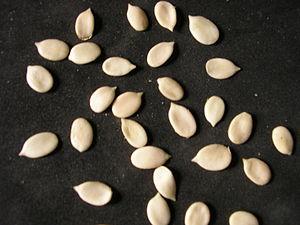
Les pistaches africaines, appelées aussi « égousi » sont des graines, riches en matière grasse et en protéines, de certaines espèces de cucurbitacées, consommées principalement en Afrique tropicale, occidentale et centrale. Ces graines proviennent d'espèces souvent imprécises, parfois appelées « melons » ou « concombres ». En Côte d'Ivoire les trois espèces les plus répandues sont Citrullus sp., Cucumeropsis mannii Naudin et Lagenaria siceraria Standl.